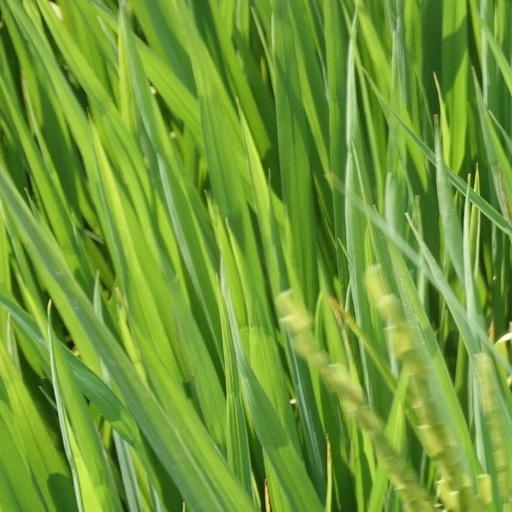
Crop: rice